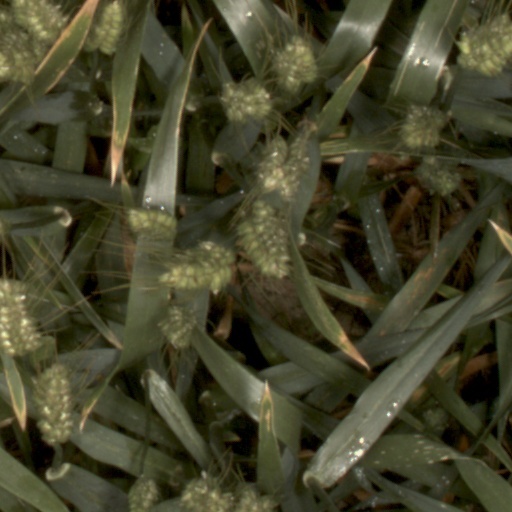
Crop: wheat